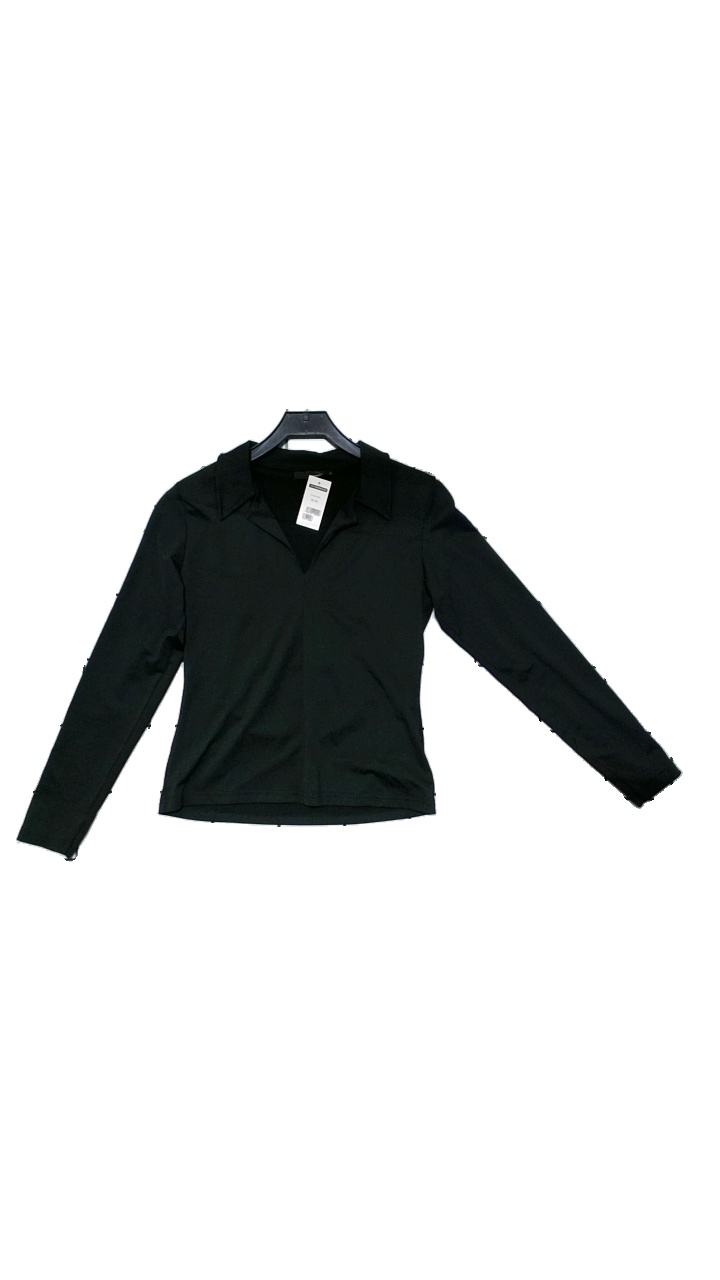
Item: Top (Ladies)
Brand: Hennes Collection
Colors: Black
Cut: Regular
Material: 100% polyester
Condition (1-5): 5
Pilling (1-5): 4
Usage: Reuse
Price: <50